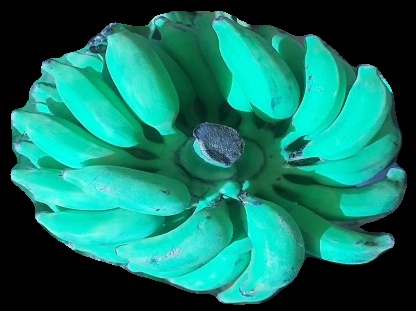
Variety: elakki-bale
Grade: grade3